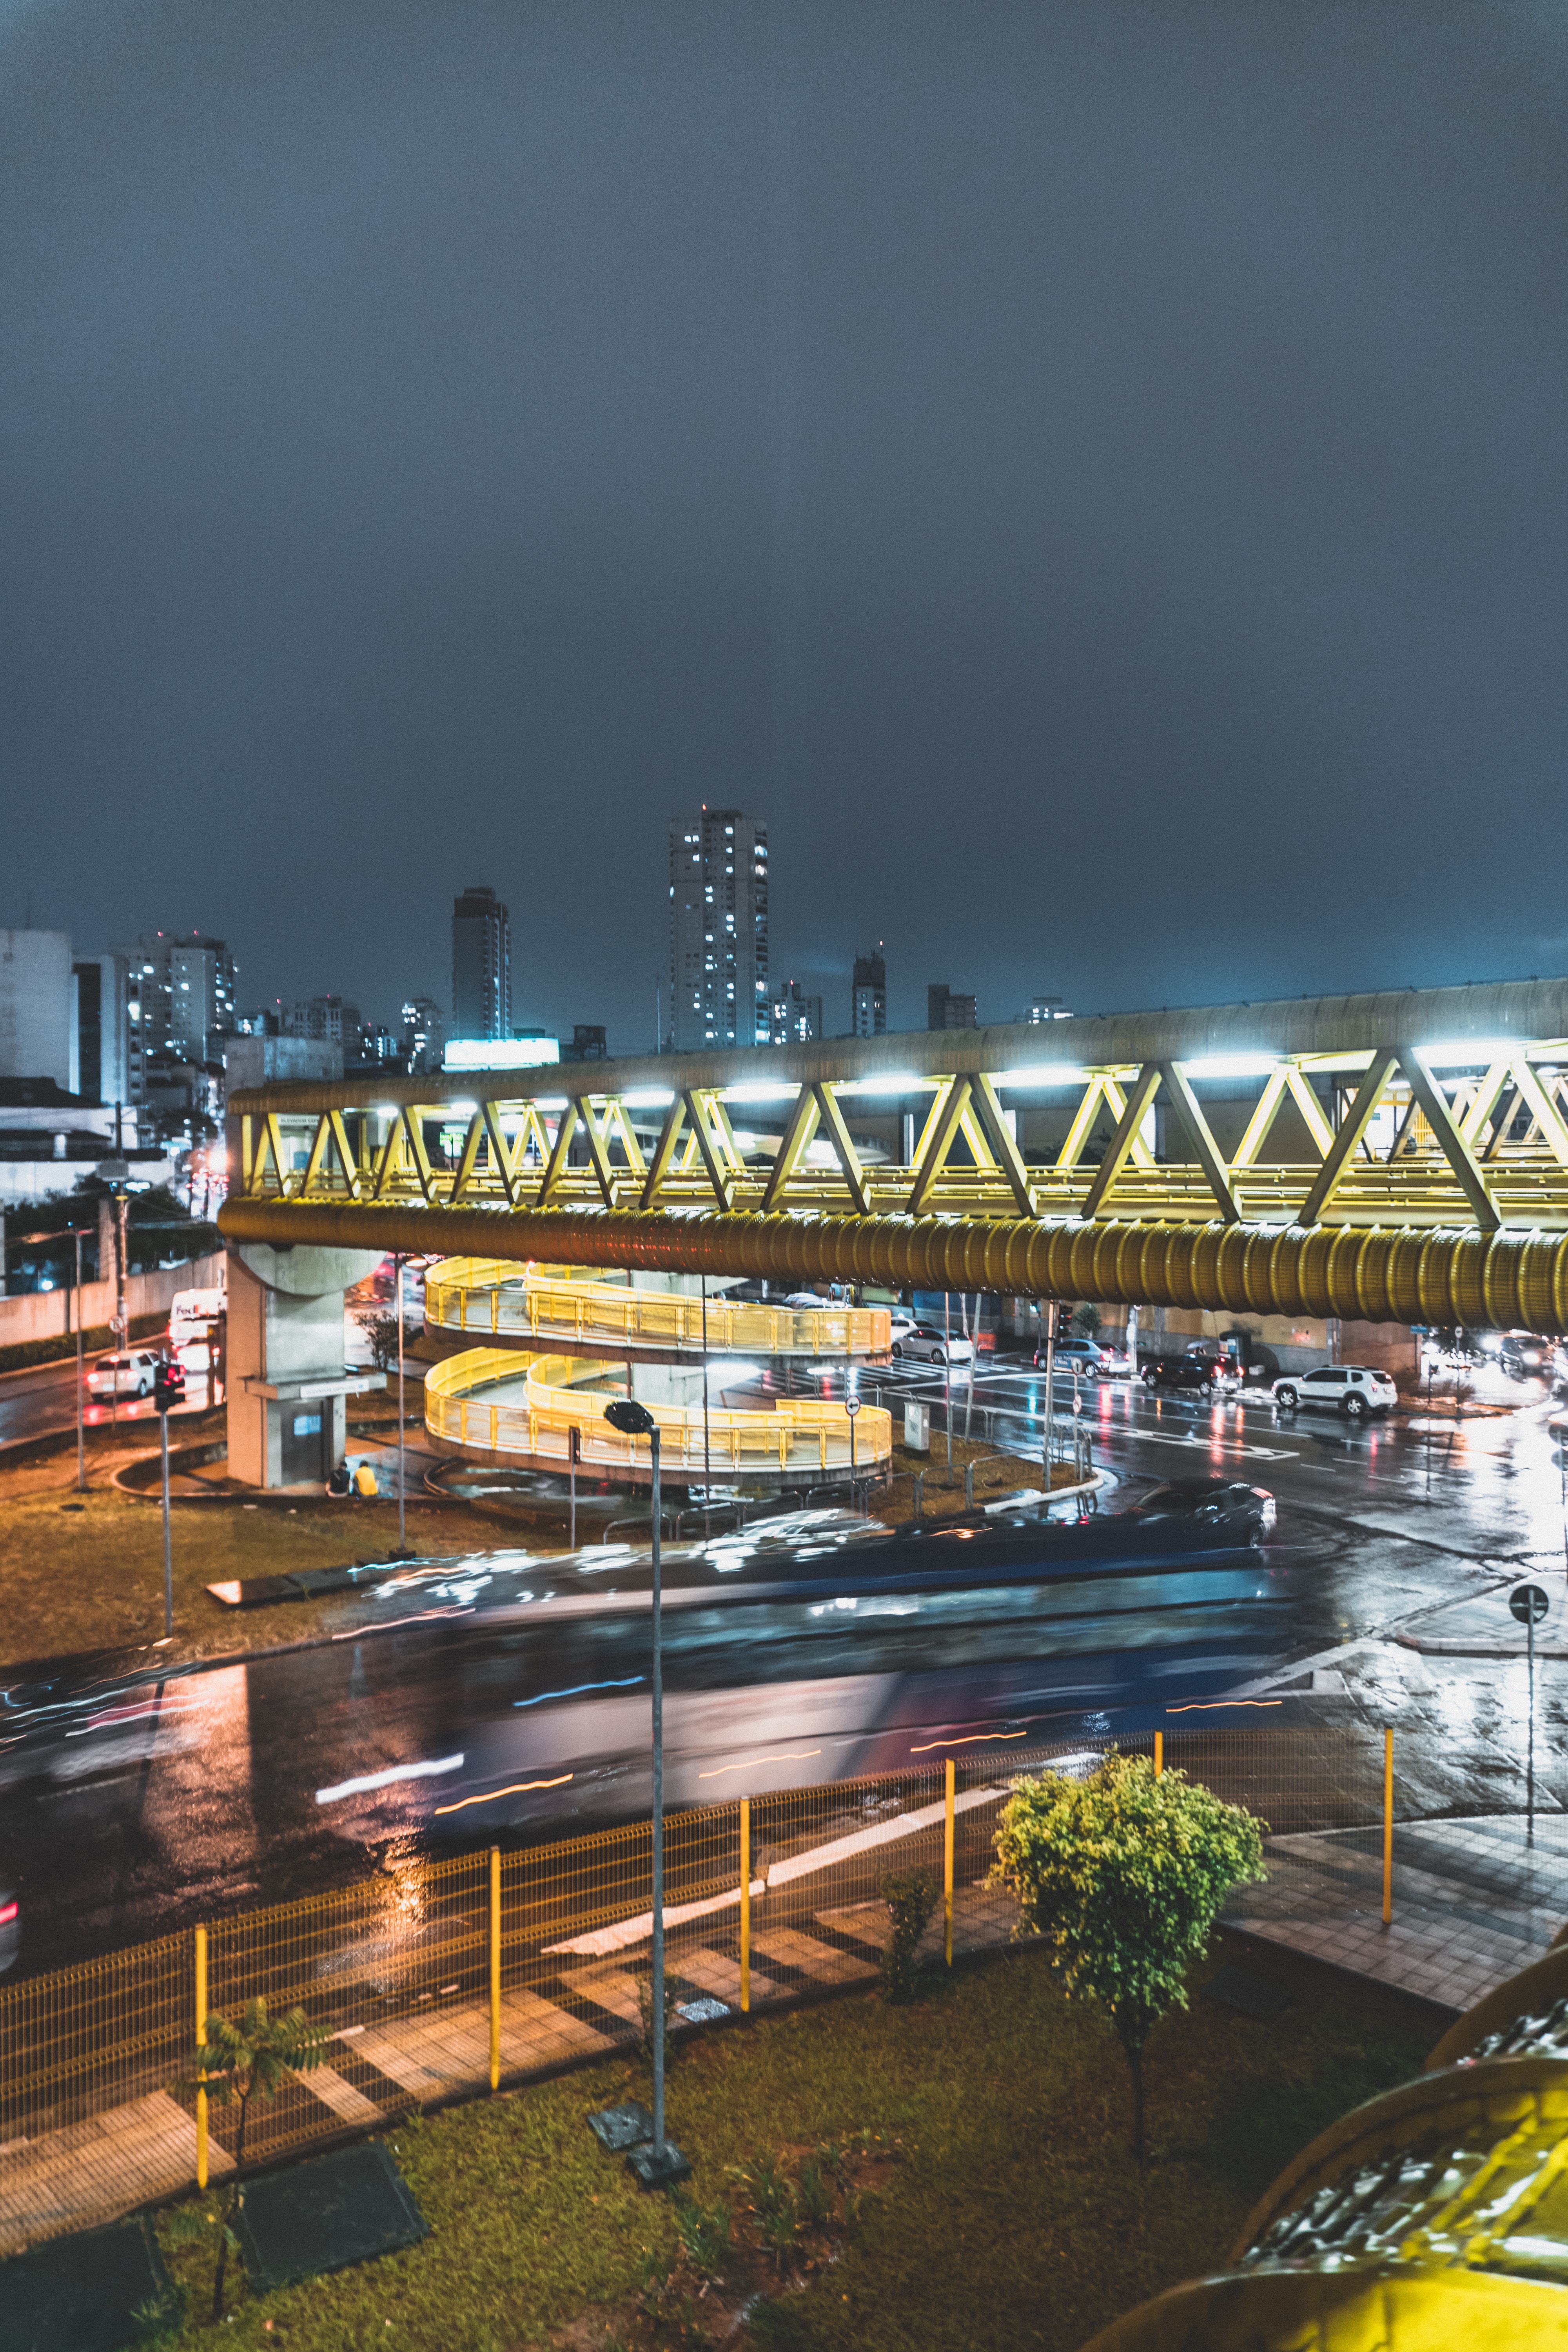
water, sky, urban area, night, architecture, transport, waterway, reflection, marina, city, infrastructure, metropolitan area, dock, harbor, river, cloud, port, sport venue, bridge, vehicle, stadium, roof, building, evening, channel, cityscape, road, downtown, nonbuilding structure